Halesowen

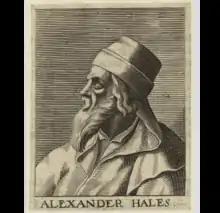
Alexander of Hales, line drawing 1660

In the 1960s, the town centre underwent vast redevelopment which saw most of the older buildings demolished. The high street was pedestrianised and a shopping precinct (called "The Precinct") was developed, housing many new retail units as well as a new public library. The centre was refurbished in the late 1980s and placed under cover, being renamed The Cornbow Centre at this time.